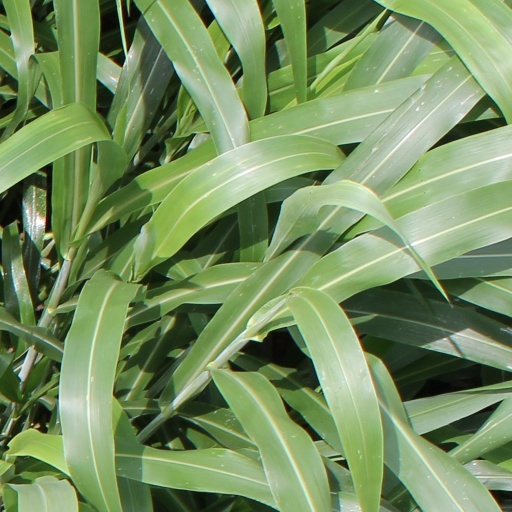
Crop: sorghum